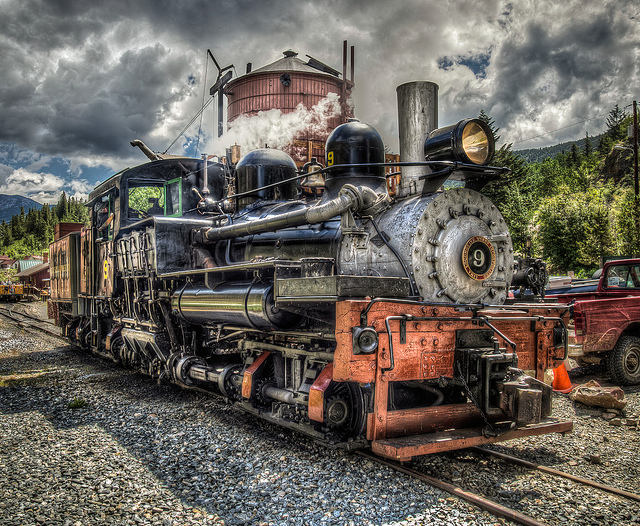
A colorful illustration of an old train and stormy skies.

a large train on the tracks with steam coming out

Detailed drawn color graphic of old train steam engine on the tracks with steam coming out the pipes on top.

A strange picture of a truck near an old train